5th Marine Regiment

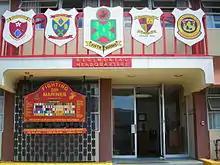
Regimental Command Post entrance in 2009.

From October 2004 to March 2005 the regimental headquarters staff, led by Colonel Stuart Navarre, was deployed to Iraq in order to take over the role of the Iraqi Security Forces training directorate in support of 1st Marine Division at Camp Blue Diamond. Because the regiment wasn't deployed as a regimental combat team the headquarters staff took on the responsibility of working with the Al Anbar Iraqi National Guard (ING) and the Iraqi Police in Ramadi.